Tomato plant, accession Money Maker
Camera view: horizontal (90 deg, fisheye); turntable rotation: 240 degrees
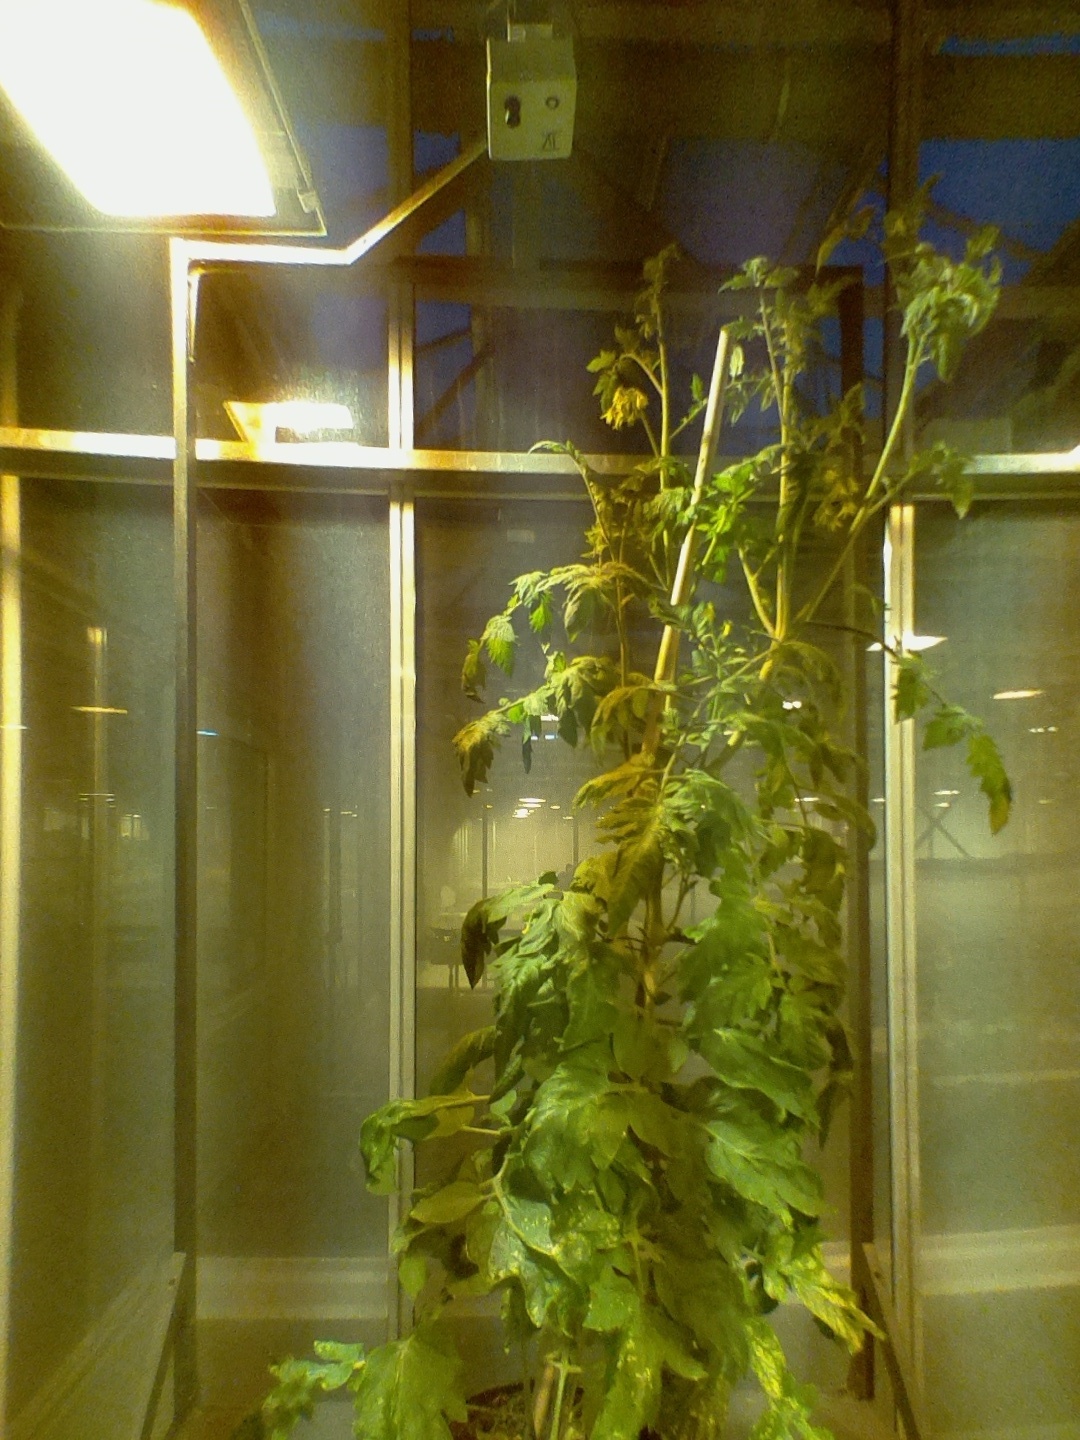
BBCH growth stage 72: 20%-30% of final fruit size